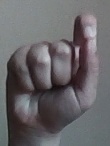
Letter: fa